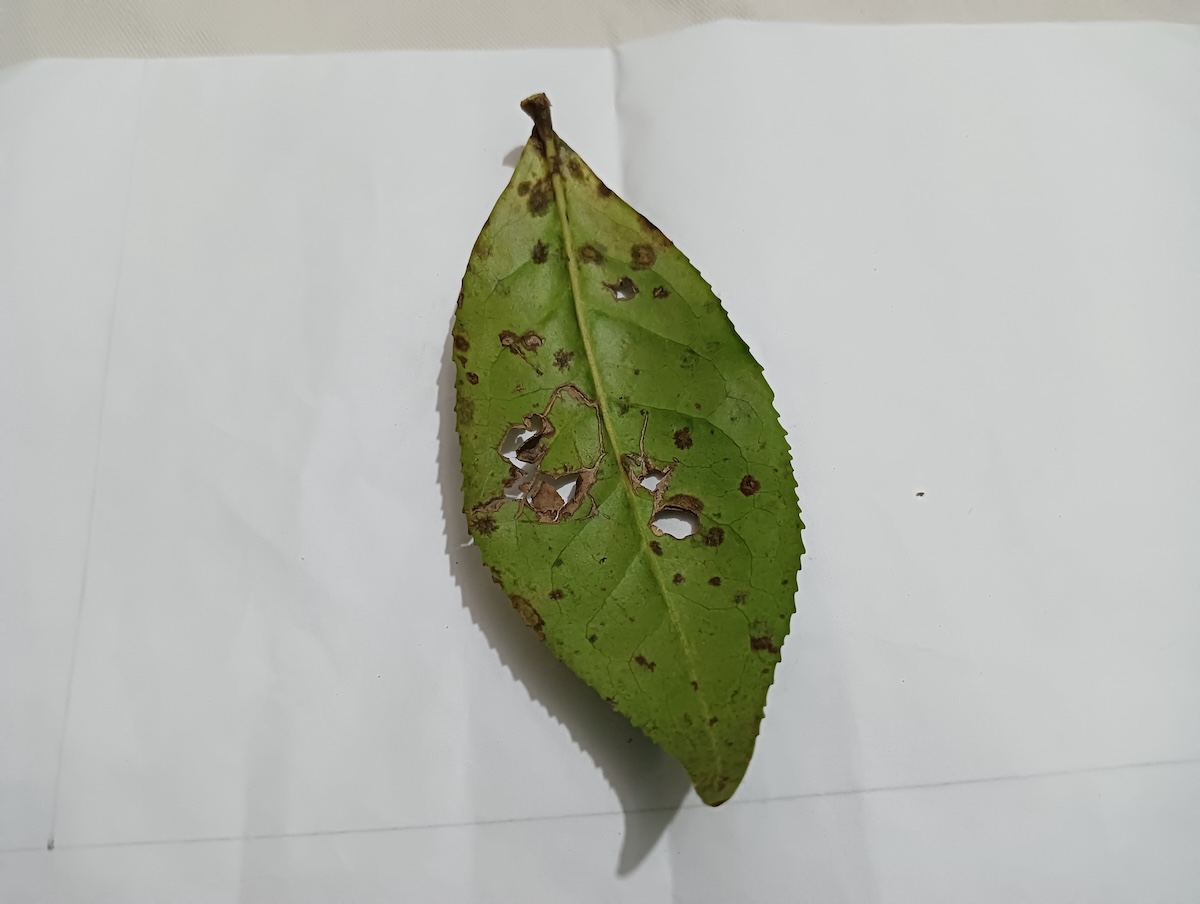
Label: Brown Blight